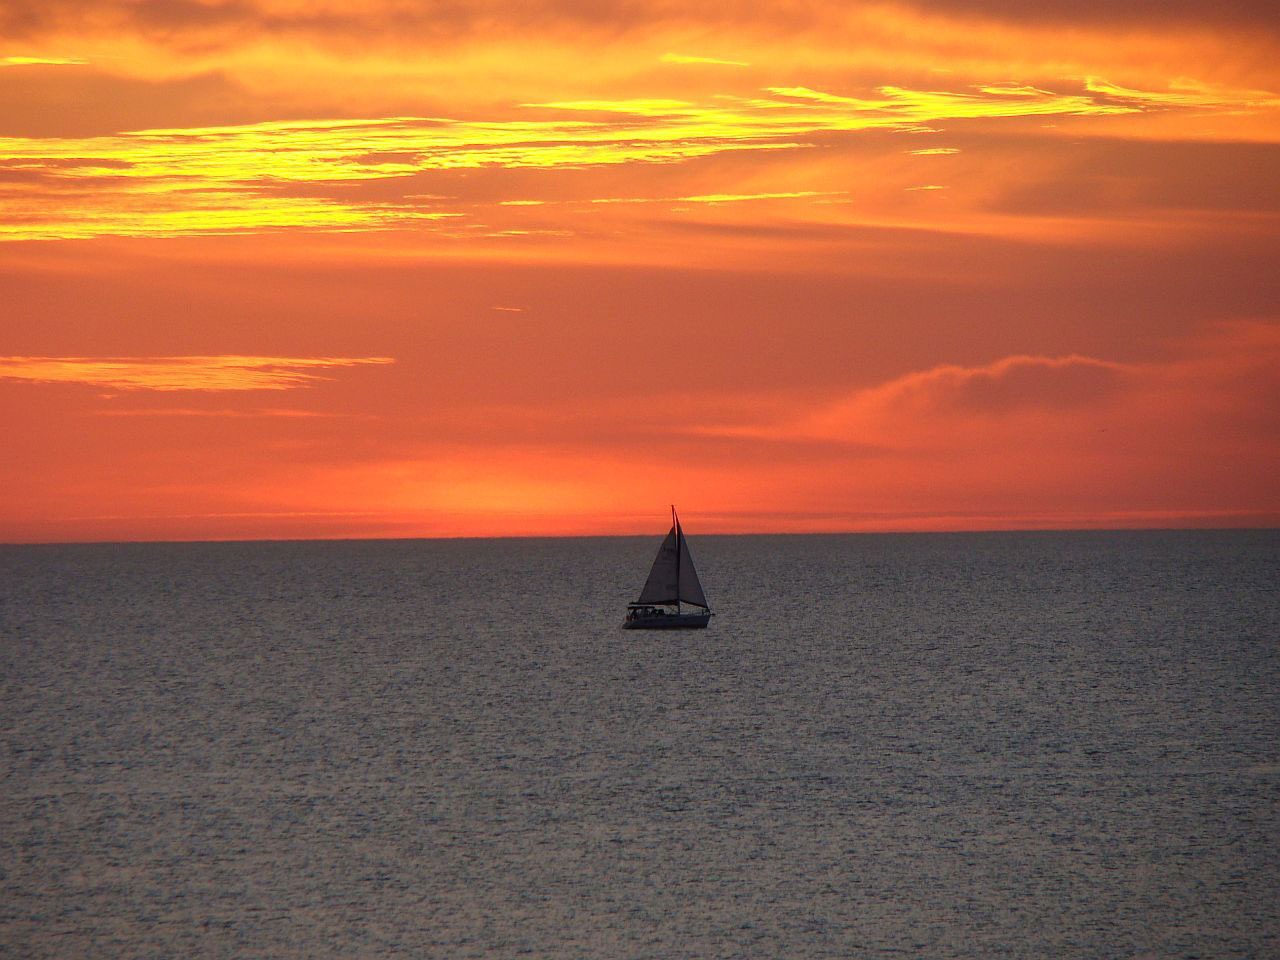
beach, sea, coast, water, ocean, horizon, cloud, sun, sunrise, sunset, boat, wave, dawn, dusk, evening, clouds, sail, afterglow